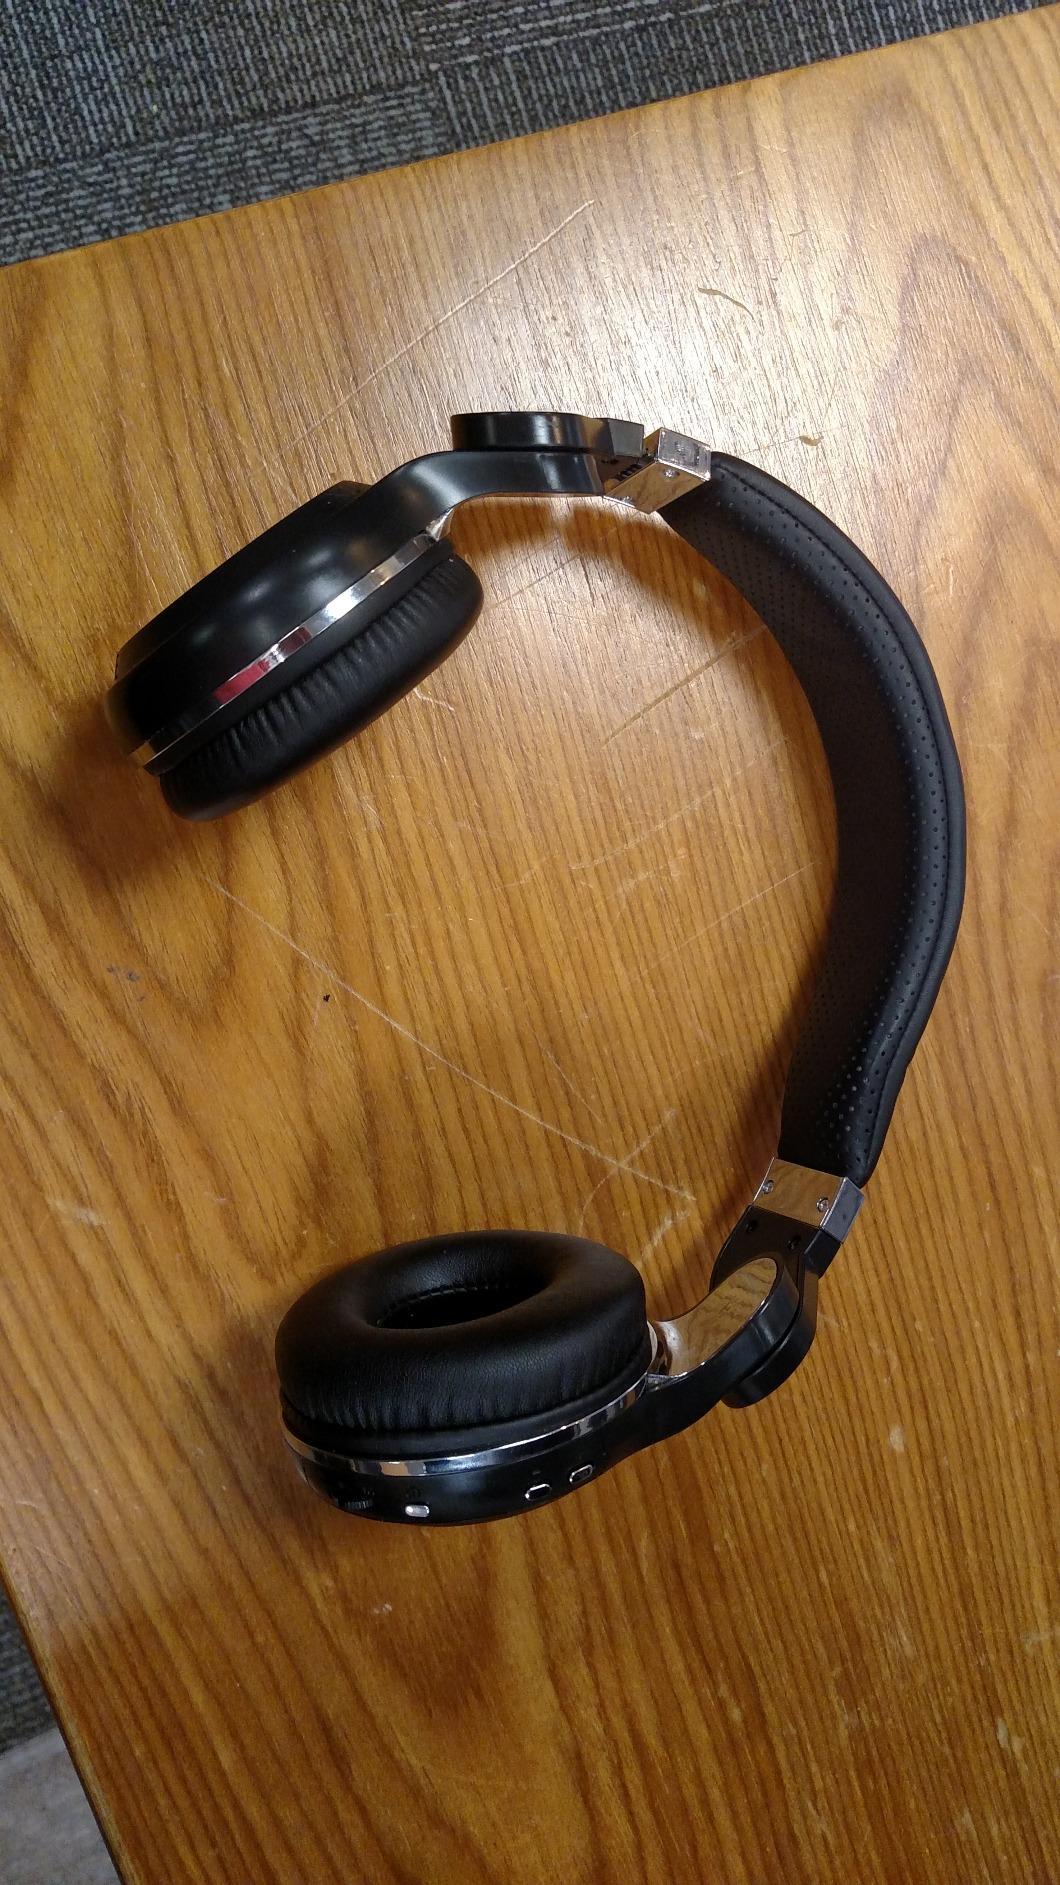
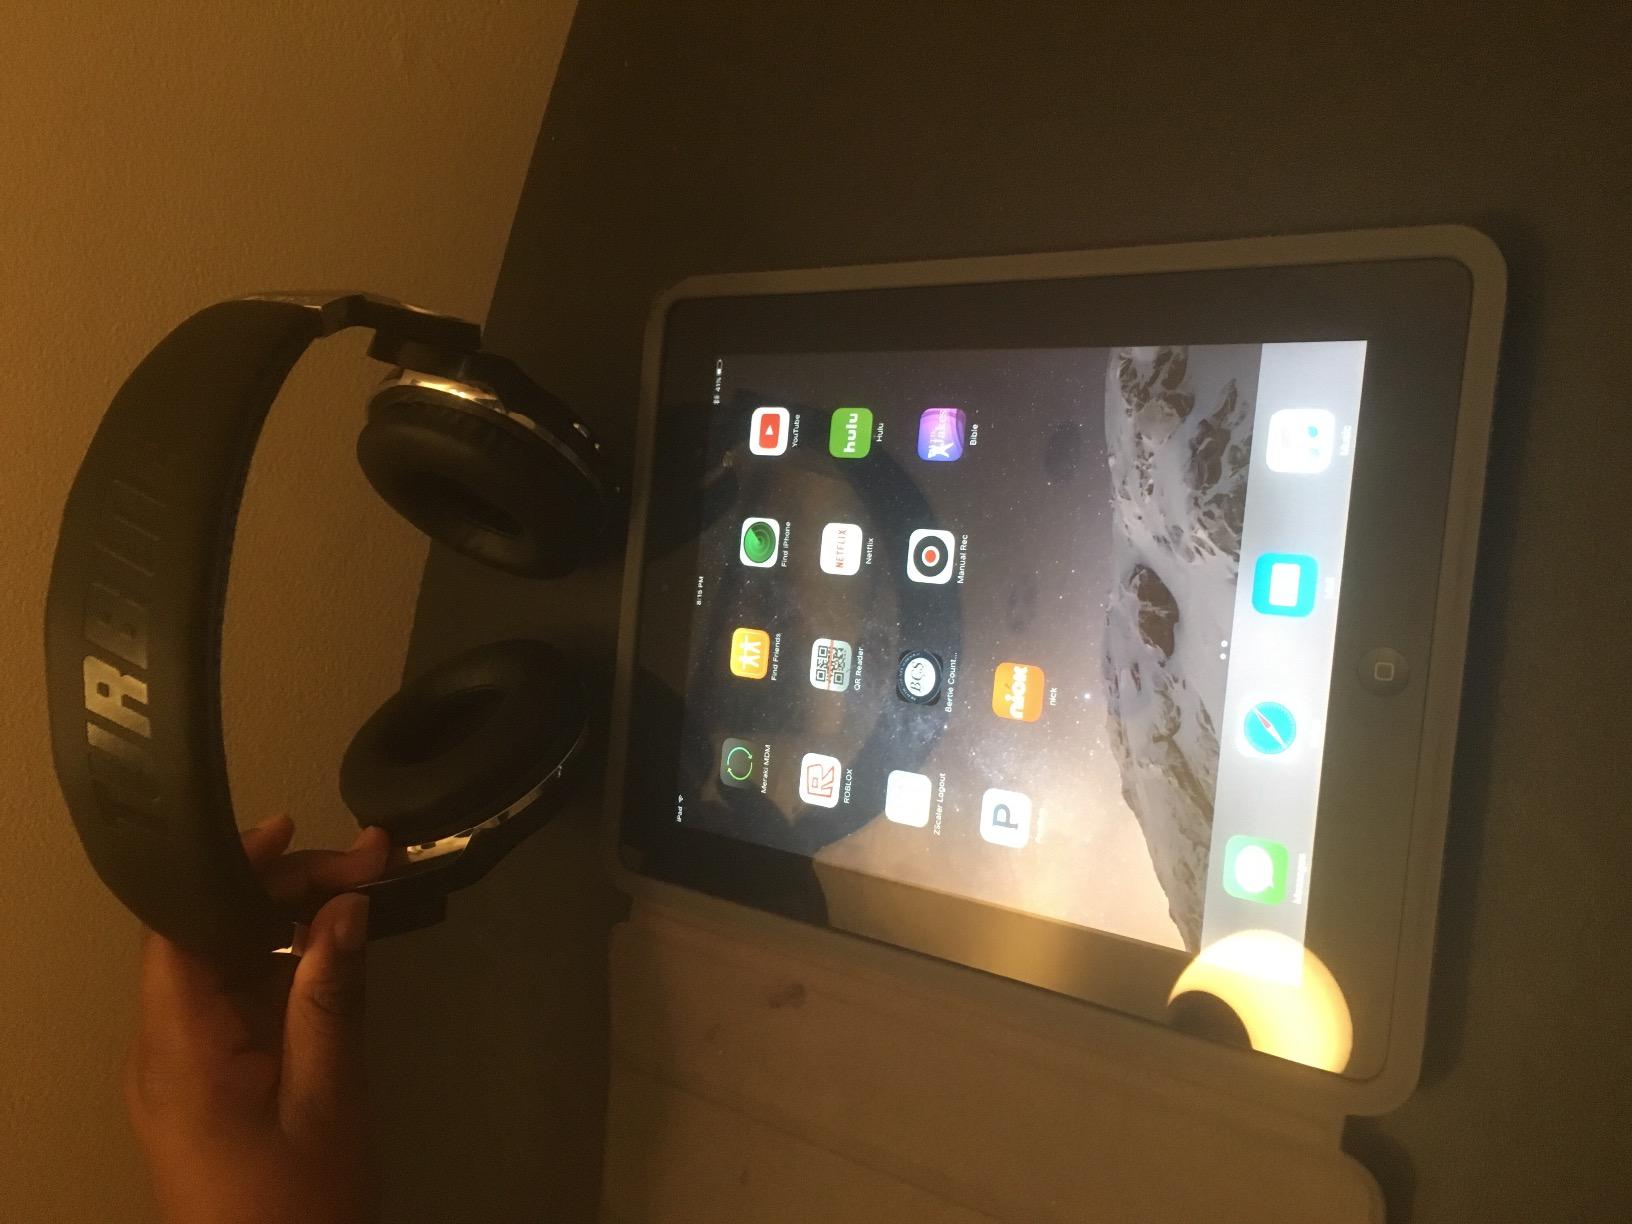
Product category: headphones
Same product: yes